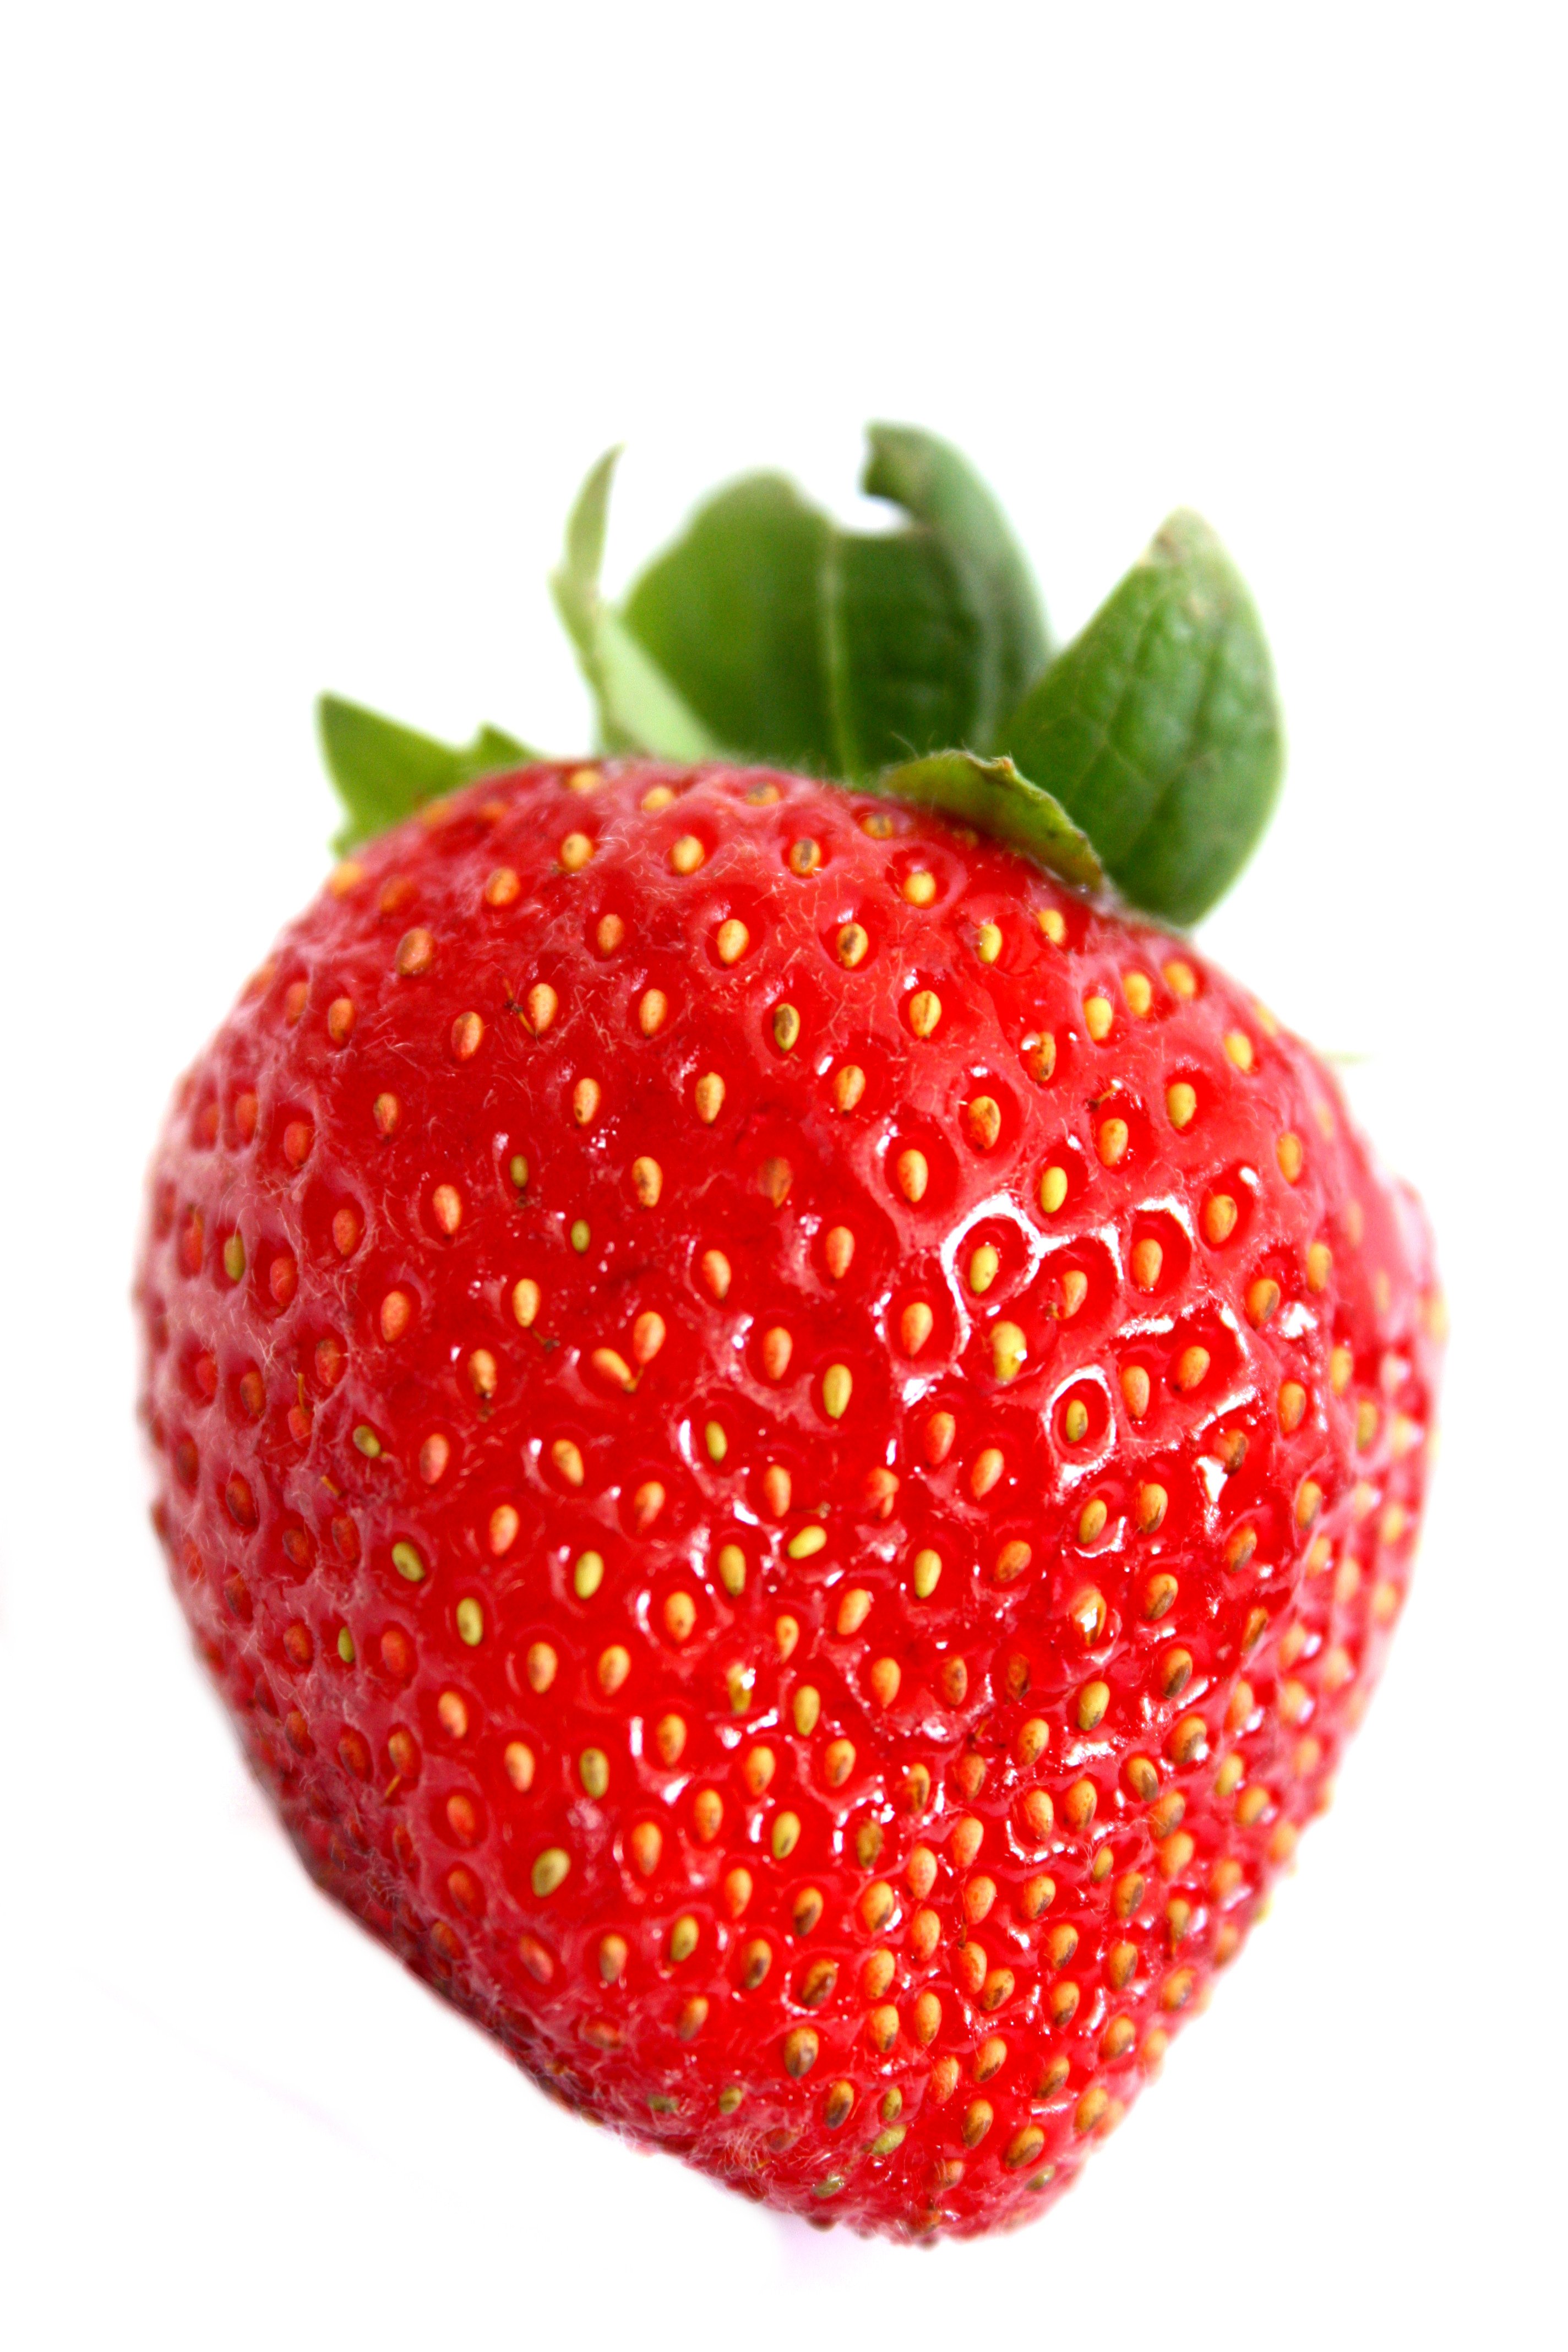
plant, fruit, summer, food, red, produce, healthy, fitness, strawberry, fit, strawberries, diet, frutti di bosco